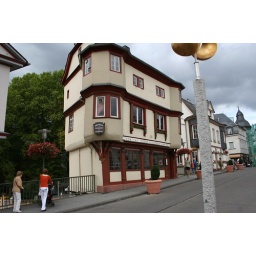
These houses are attached to the side of this bridge in the town of Bad Kreuznach.